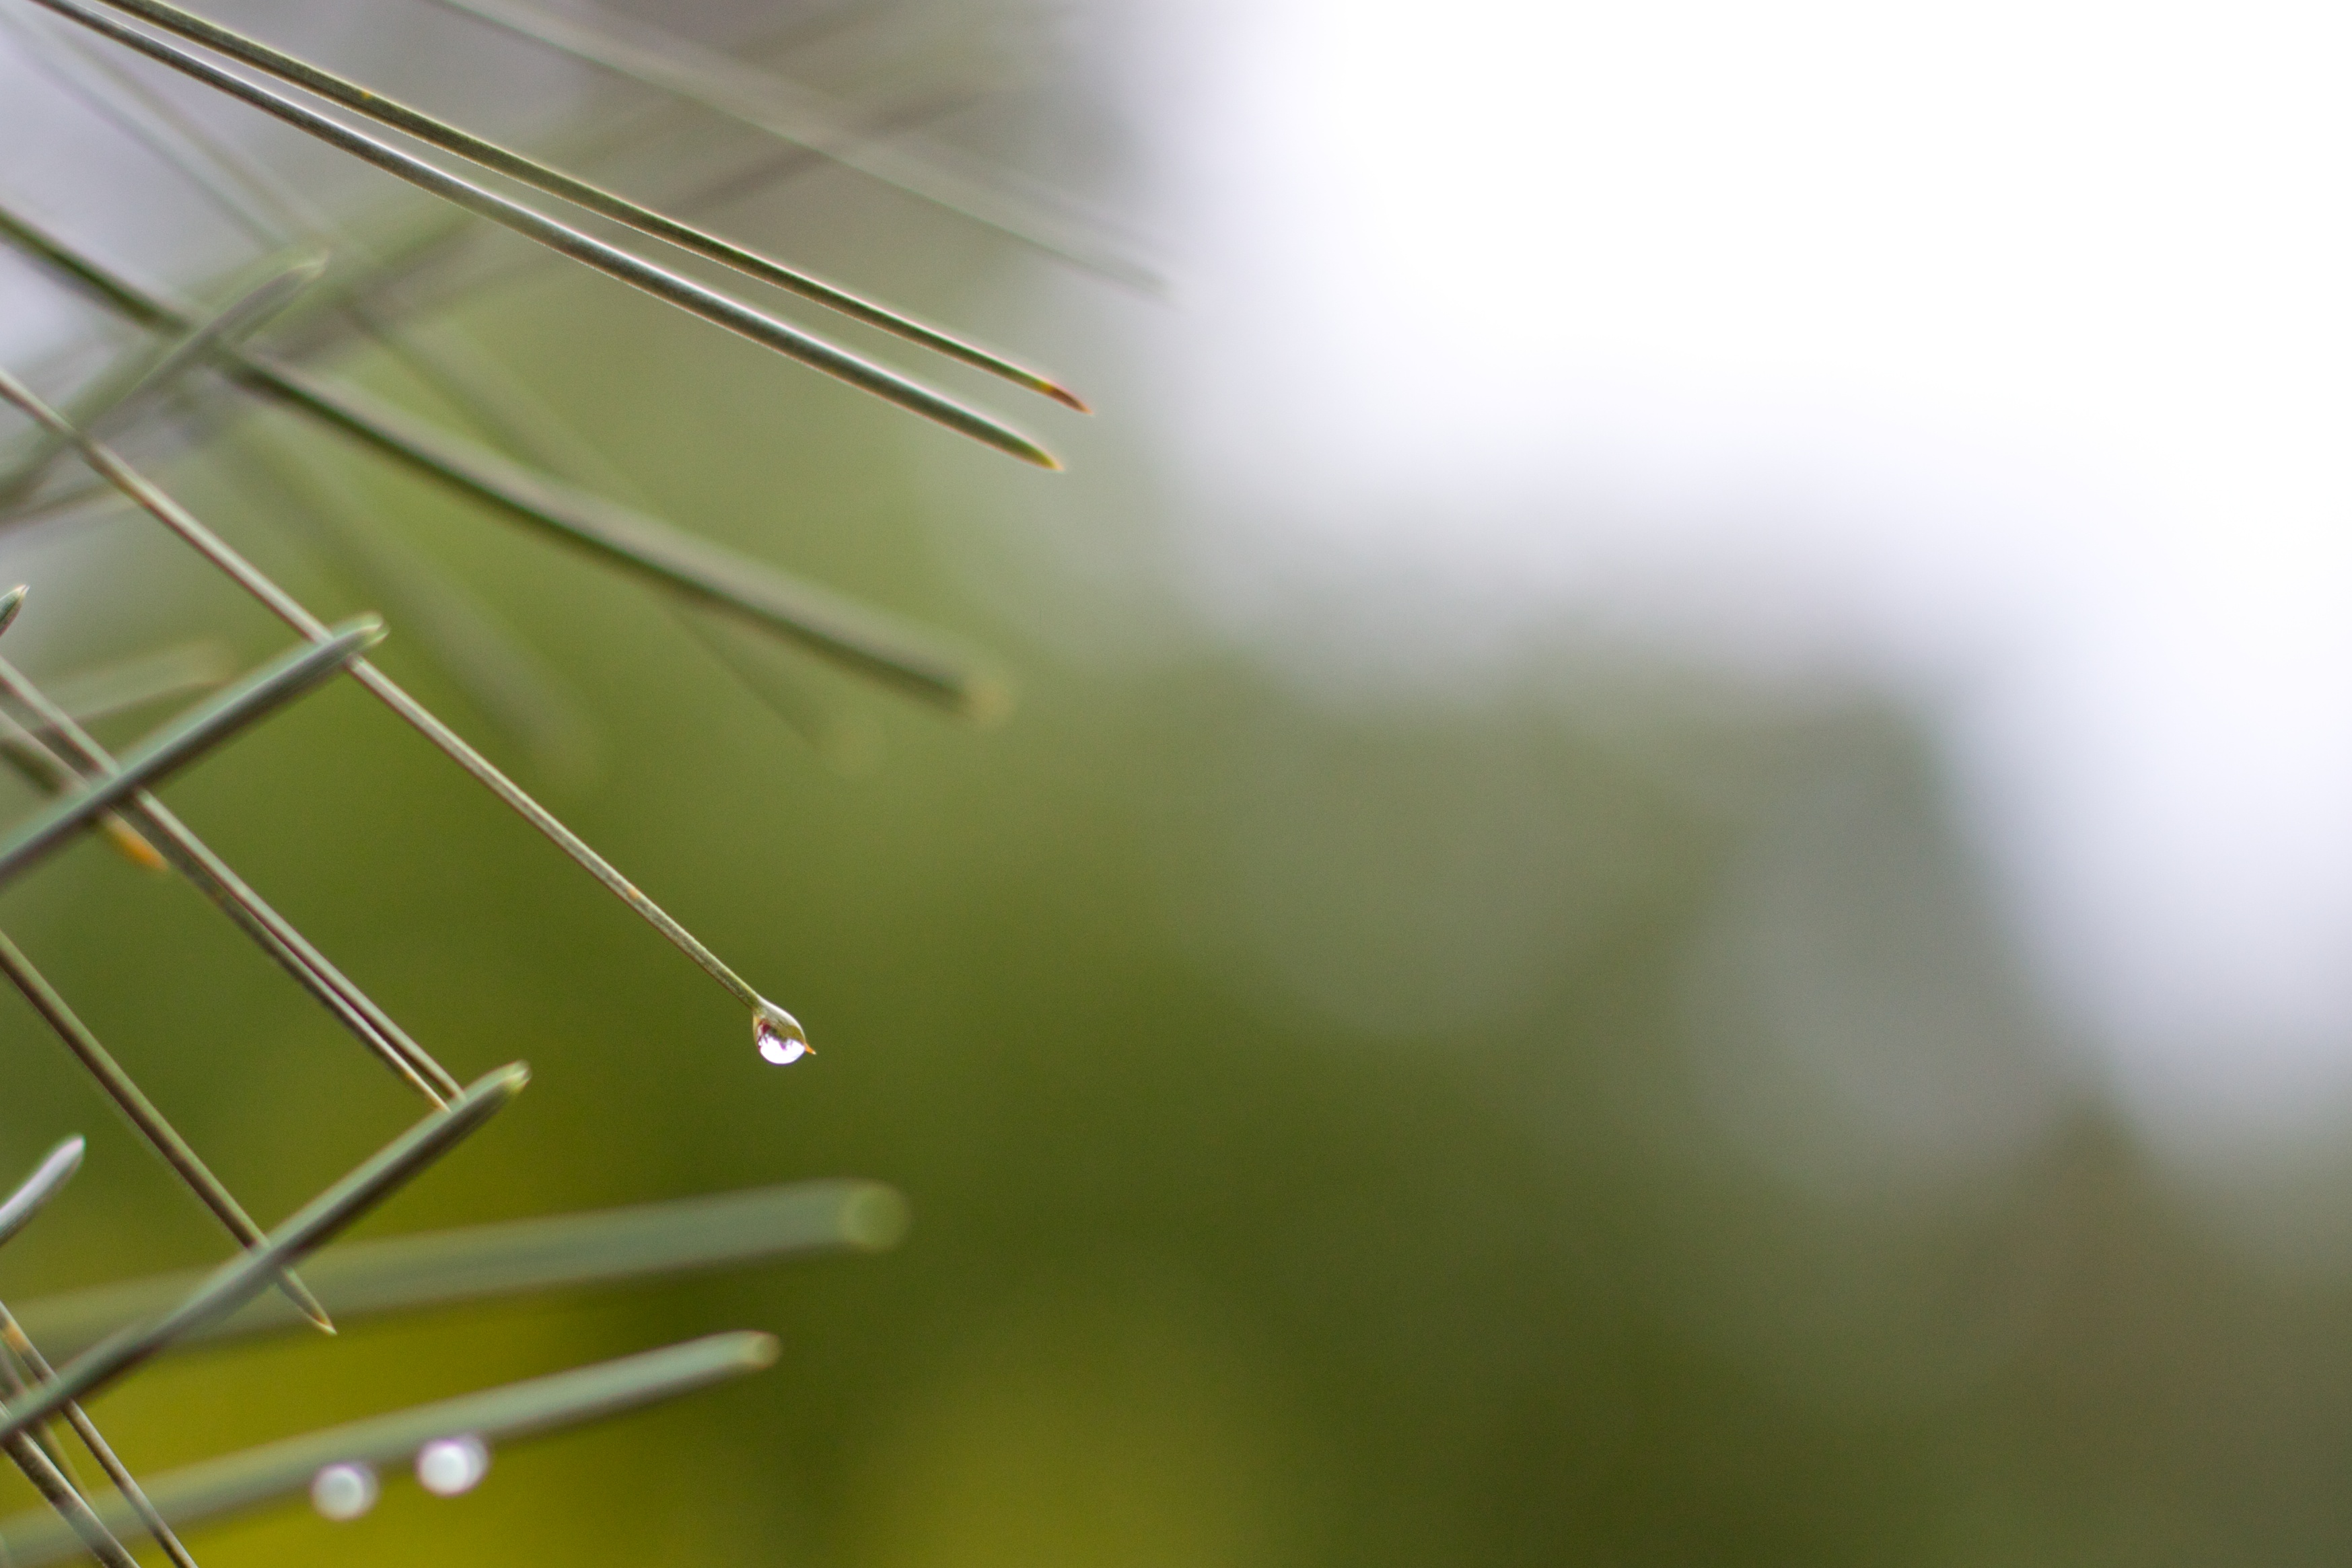
grass, branch, drop, plant, photography, sunlight, rain, leaf, flower, line, green, close up, moisture, macro photography, grass family, plant stem